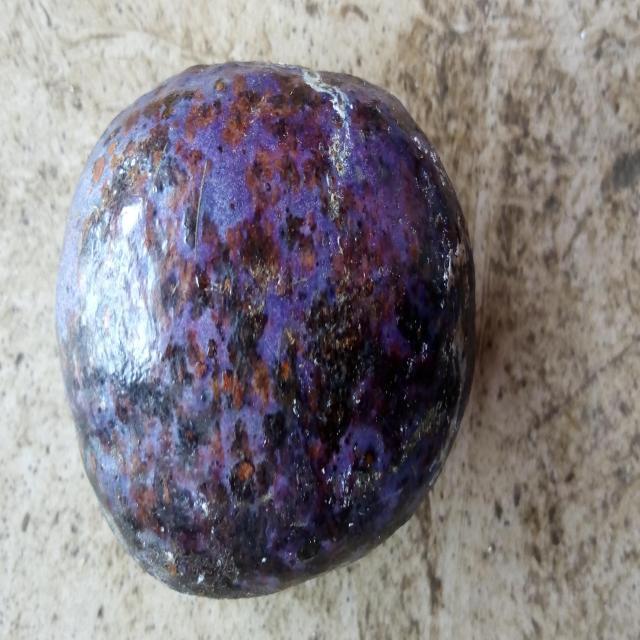
Plum grade: spotted